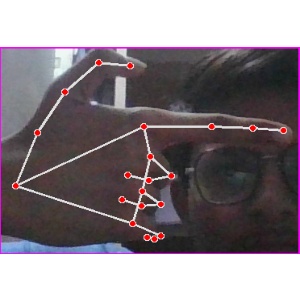
अक्षर: ब